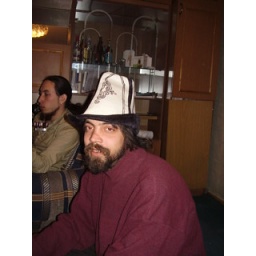
The birthday boy himself, looking spaced-out, in his fine Kyrgyz hat